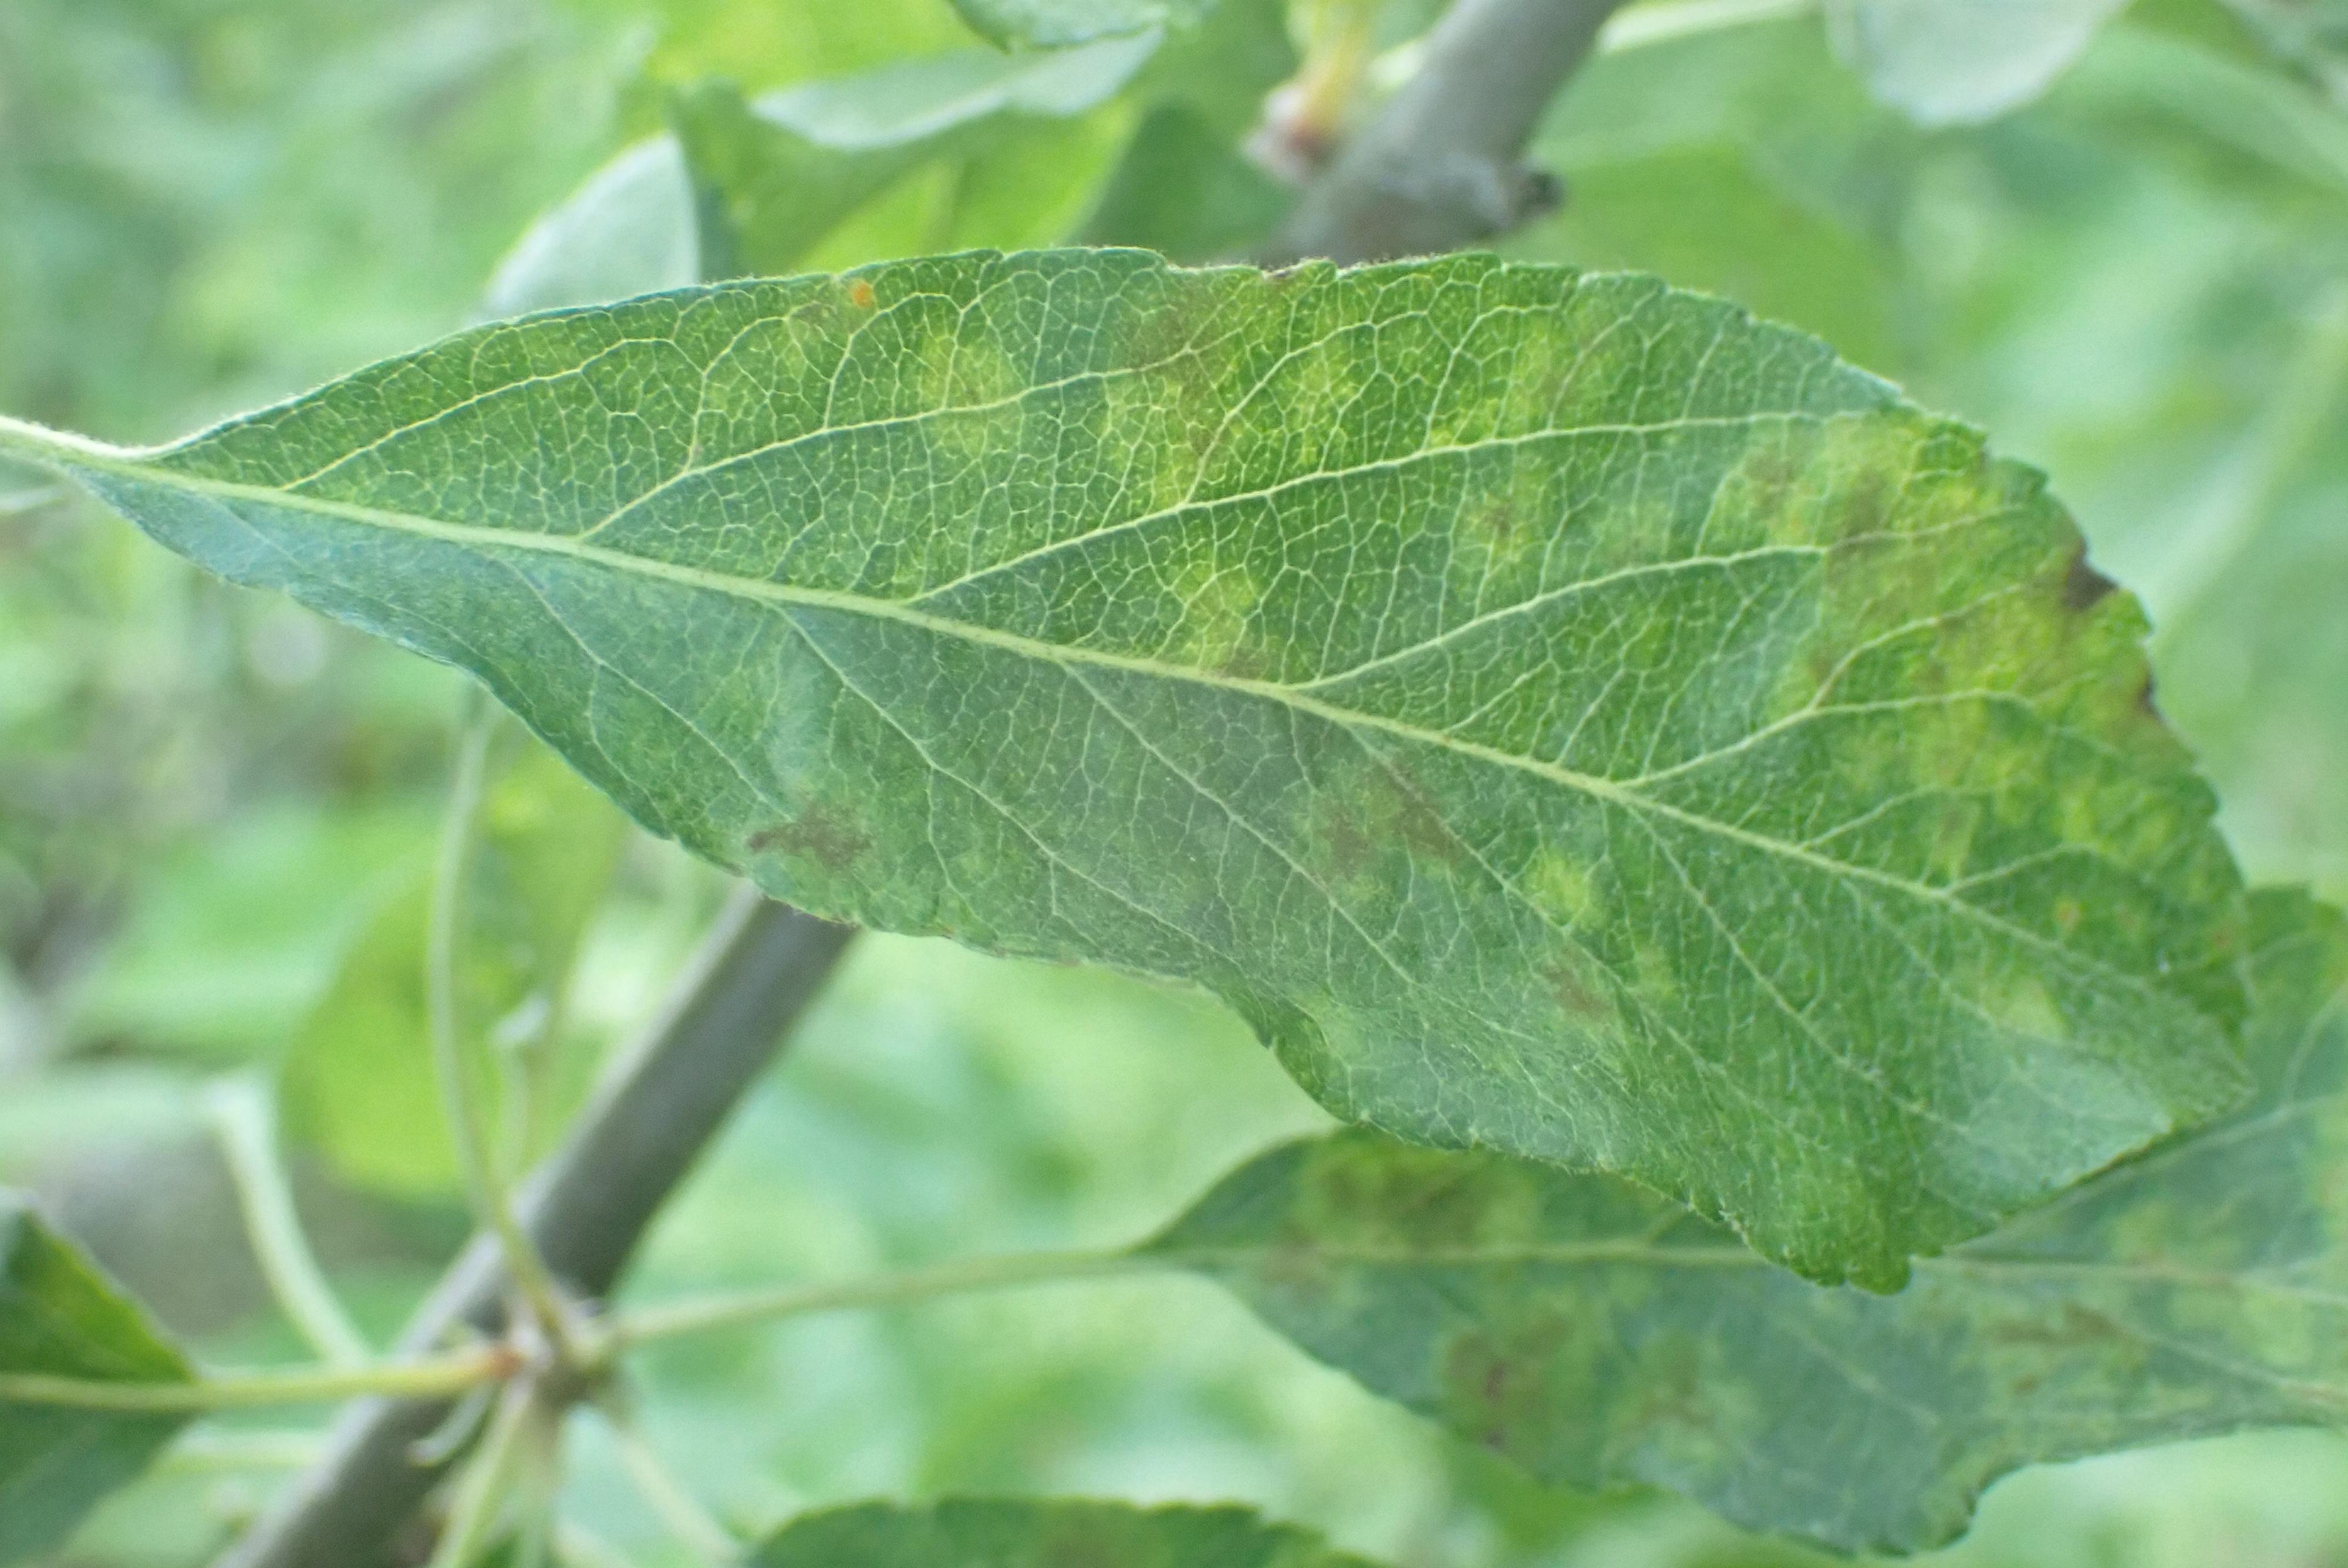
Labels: scab